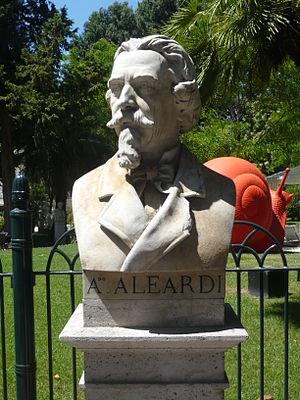
Buste de Aleardo Aleardi (parc pincio)
Gaetano Maria Aleardi, dit Aleardo Aleardi est un poète italien du XIXᵉ siècle appartenant au courant romantique.